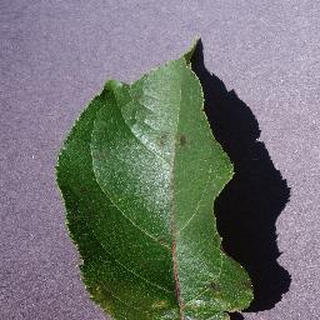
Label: apple_apple_scab